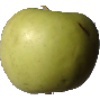
Label: Apple Golden 3